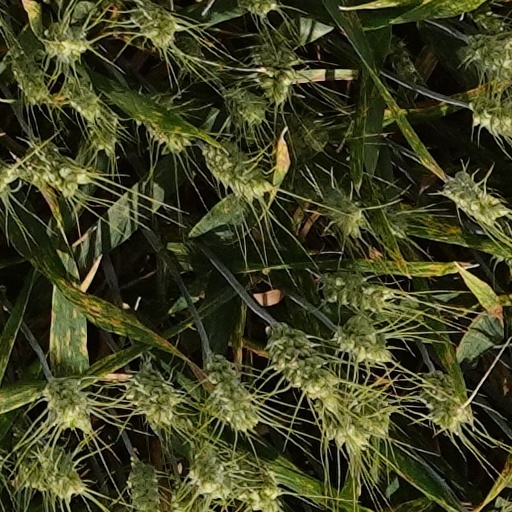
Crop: wheat